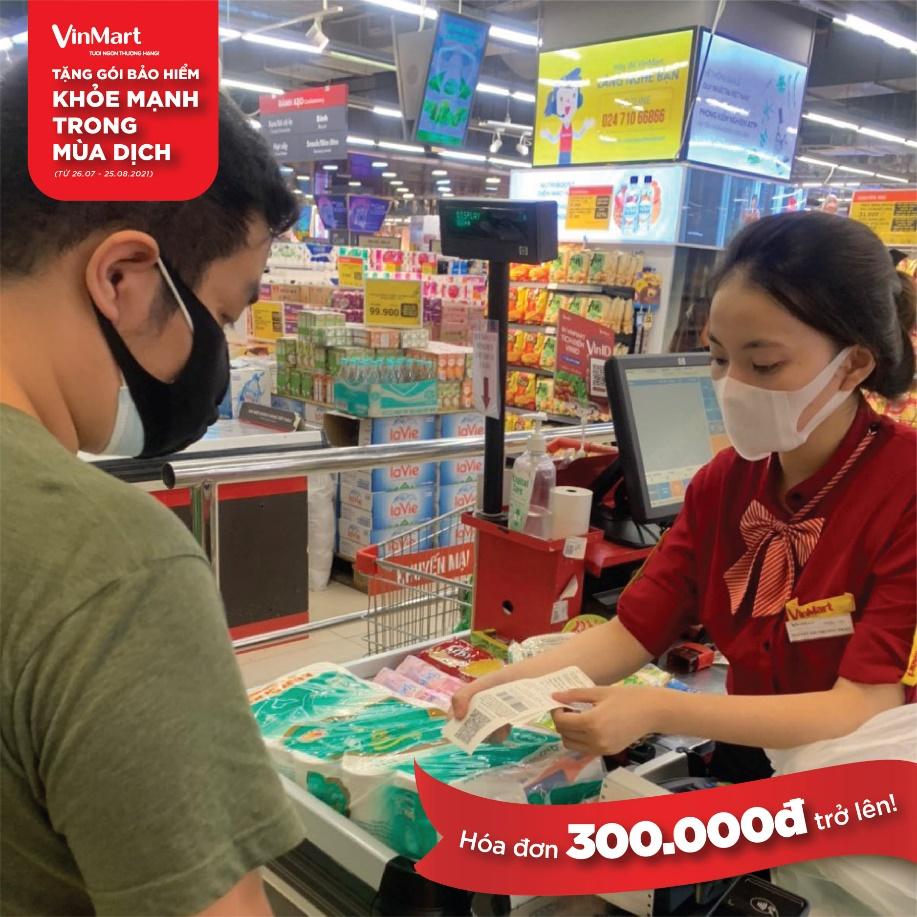
người phụ nữ đang chìa một tờ giấy cho người đàn ông đứng đối diện